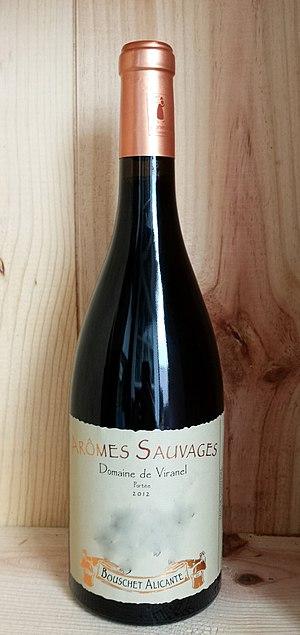
IGP pays de l'Hérault Cessenon
Le pays-d'hérault, appelé vin de pays de l'Hérault jusqu'en 2009, est un vin français d'indication géographique protégée départementale produit sur l'ensemble du vignoble du département de l'Hérault.